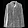
Label: Shirt